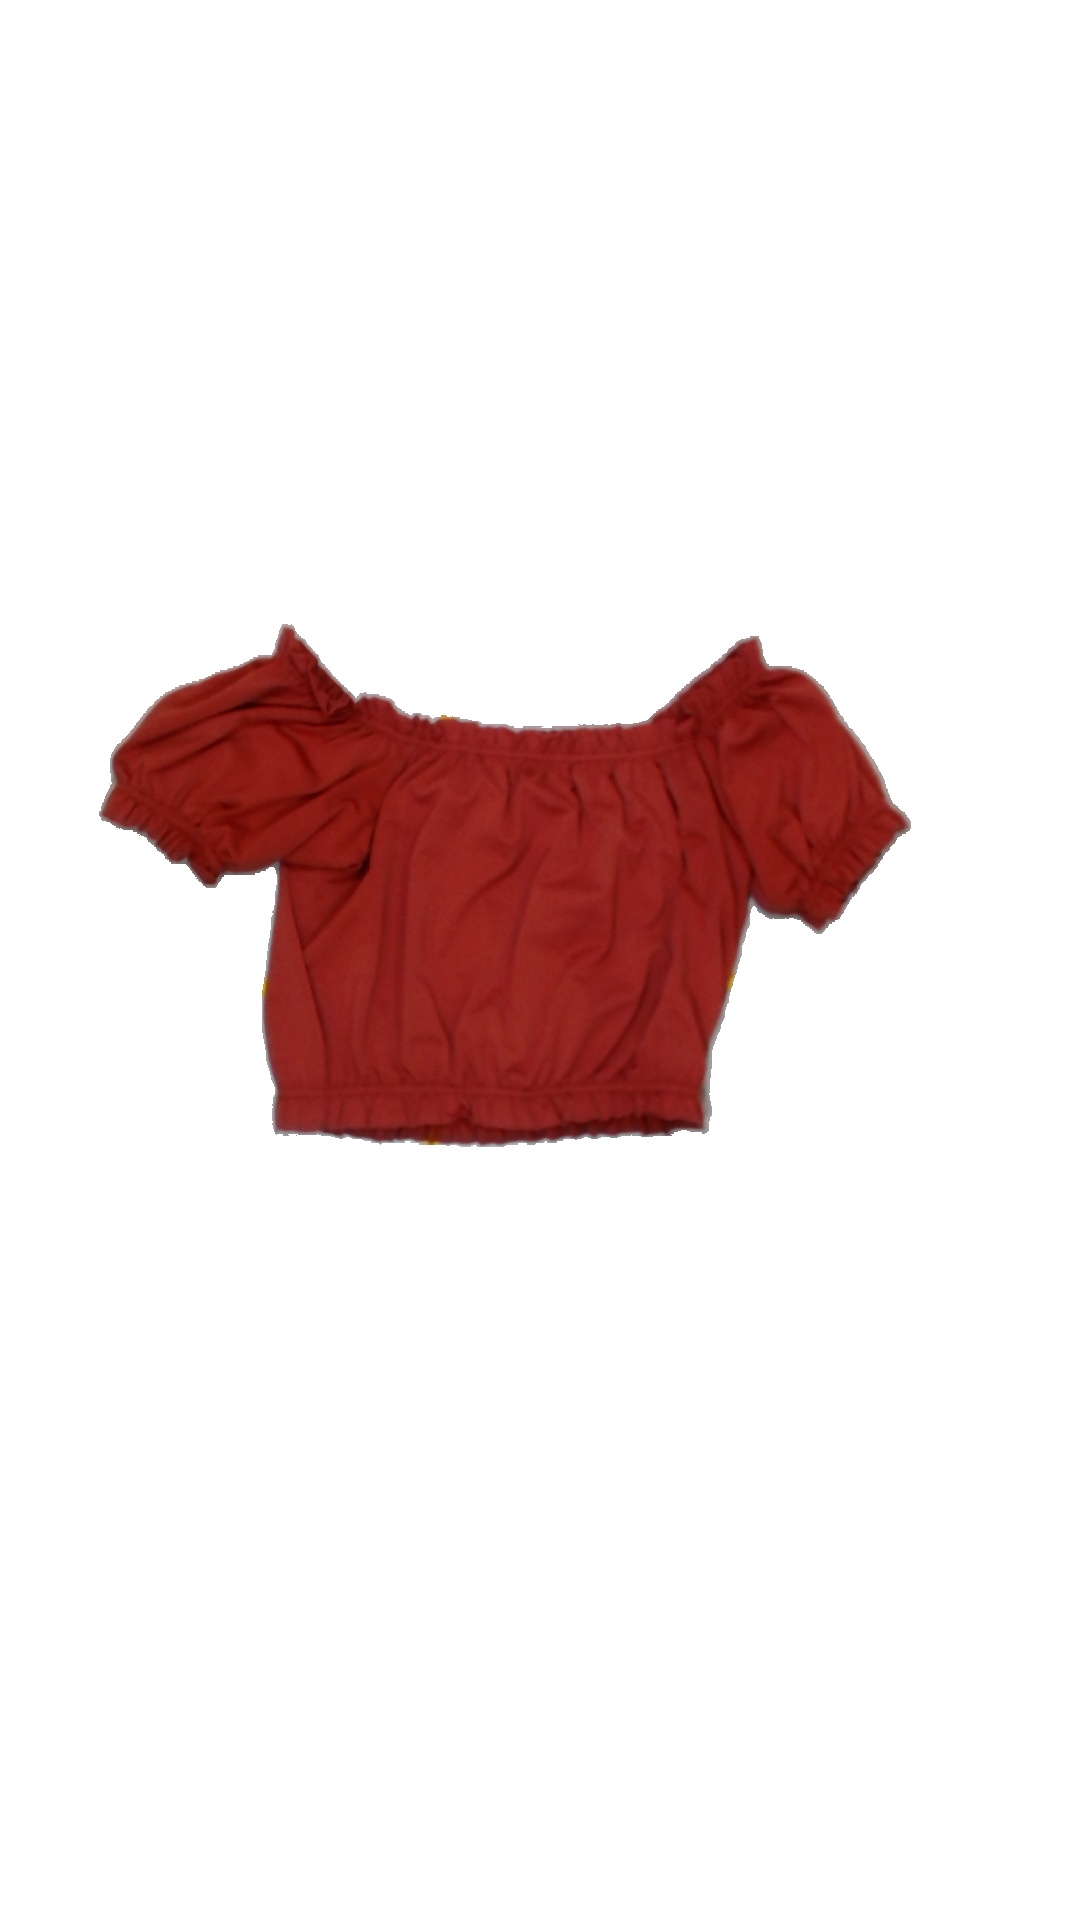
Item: Blouse (Ladies)
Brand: Gina Tricot
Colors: Orange
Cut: C-collar, Cropped
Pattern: Plain
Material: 100%polyester
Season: All
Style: No trend
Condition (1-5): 5
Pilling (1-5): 5
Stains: No
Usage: Reuse
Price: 50-100